Love Hina

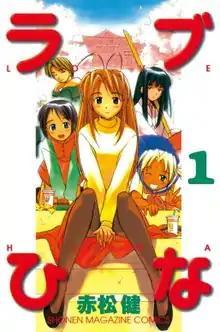
First volume cover, featuring Kitsune and Shinobu (left), Naru (center) and Motoko and Su (right)

is a Japanese manga series written and illustrated by Ken Akamatsu. It was serialized in Kodansha's "Weekly Shōnen Magazine" from October 1998 to October 2001, with the chapters collected into 14 volumes by Kodansha. The series tells the story of Keitarō Urashima and his attempts to find the girl with whom he made a childhood promise to enter the University of Tokyo. The manga was licensed for an English-language release in North America and the United Kingdom by Tokyopop, in Australia by Madman Entertainment, and in Singapore by Chuang Yi. Two novelizations of "Love Hina", written by two anime series screenwriters, were also released in Japan by Kodansha. Both novels were later released in North America and the United Kingdom by Tokyopop.